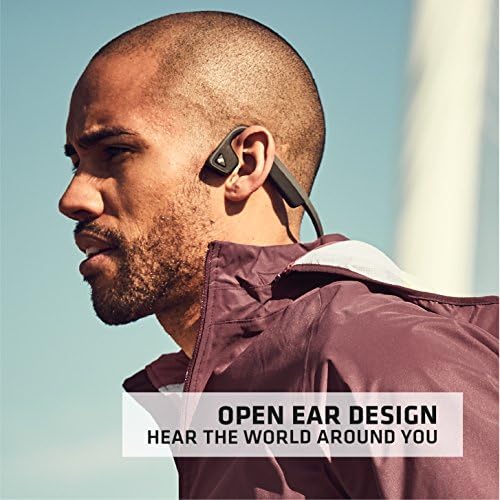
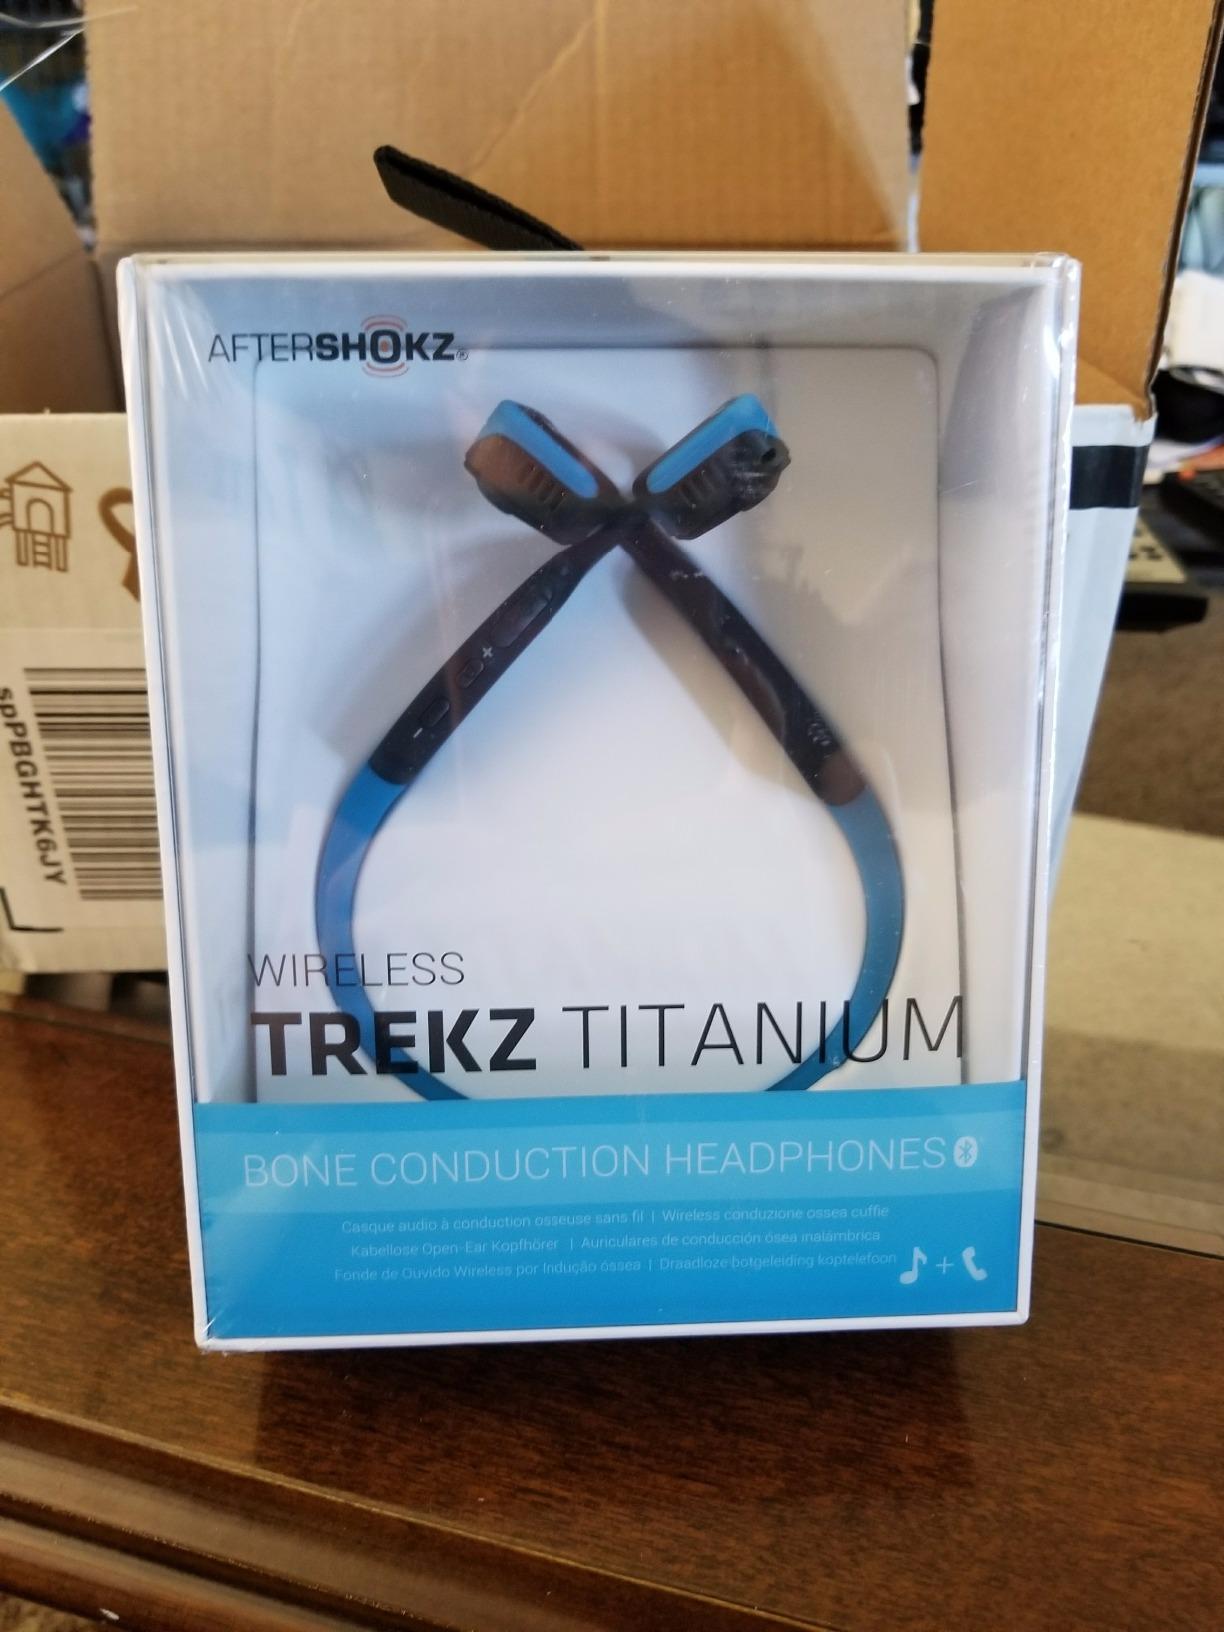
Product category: headphones
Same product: no